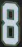
Number: 8